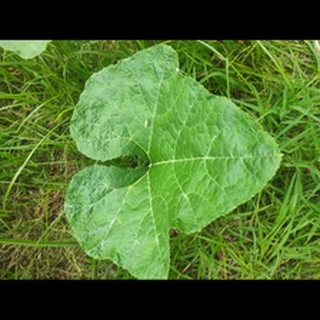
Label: healthy_pumpkin